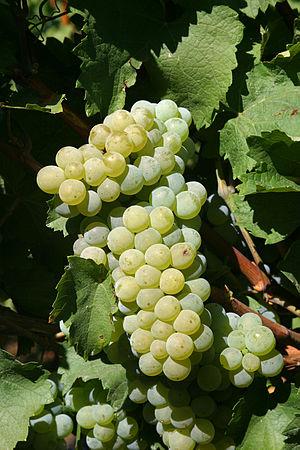
L’elbling est un cépage de raisin donnant un vin sec, un peu acidulé, à la maturité assez précoce et au fruité discret.